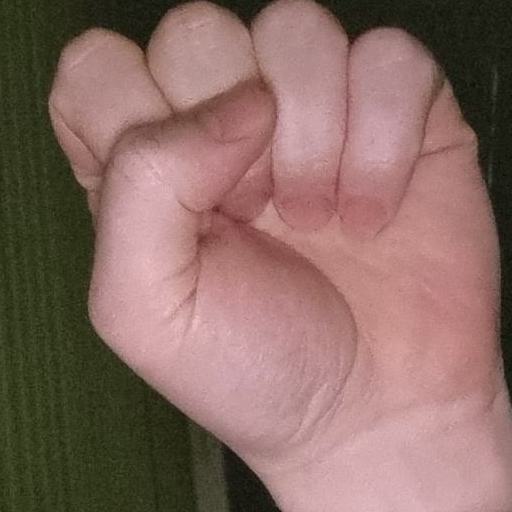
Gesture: fist